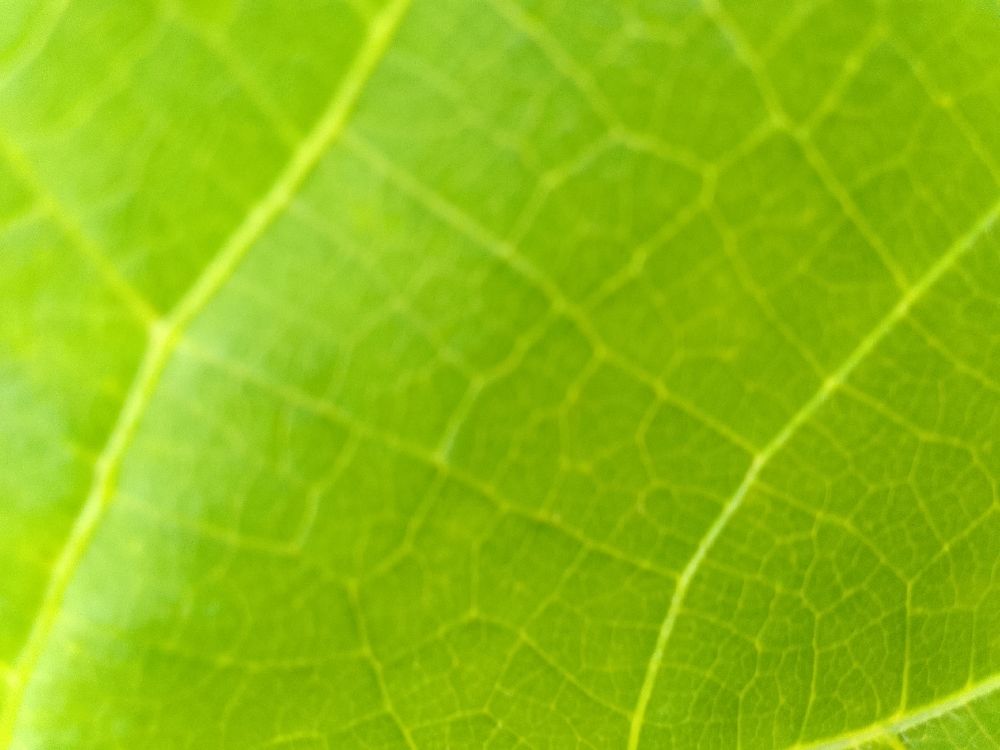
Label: healthy